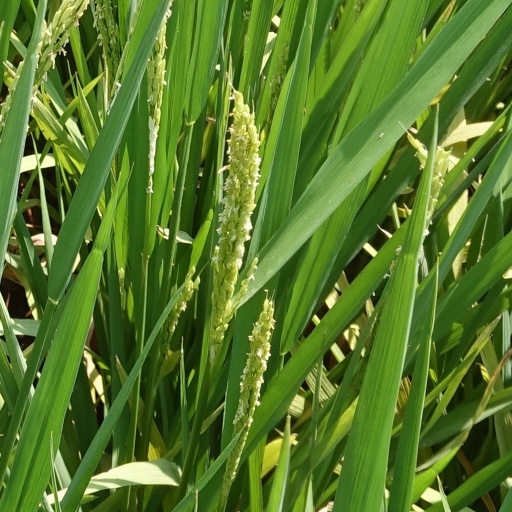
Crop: rice